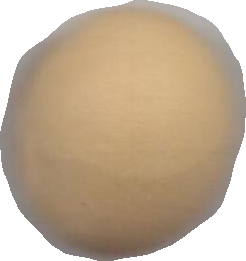
Variety: Dega